Near-Earth object

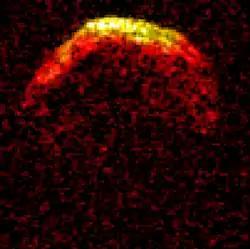
Radar image of asteroid

Asteroid has a diameter of about a kilometer (0.6 miles), and an impact would therefore be globally catastrophic. Although this asteroid will not strike for at least 800 years and thus has no Torino scale rating, it was added to the Sentry list in April 2002 as the first object with a Palermo scale value greater than zero. The then-calculated 1 in 300 maximum chance of impact and +0.17 Palermo scale value was roughly 50% greater than the background risk of impact by all similarly large objects until 2880. After additional radar and optical observations, , the probability of this impact is assessed at 1 in 2,600. The corresponding Palermo scale value of −0.92 is the second-highest for all objects on the Sentry List Table.